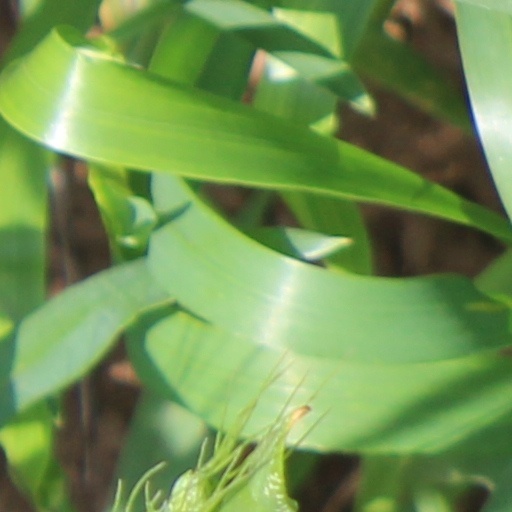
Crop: wheat